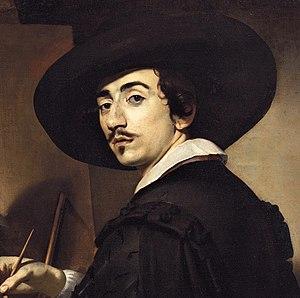
Nicolas Régnier, dit Regnier ou encore Niccolò Renieri est un peintre baroque influencé par le caravagisme qui a peint une grande partie de son œuvre en Italie, d'abord à Rome puis surtout à Venise. Son lieu et son époque de naissance font de lui un homme à double culture, des "peintres du nord" et française. Peintre apprécié, il devient aussi collectionneur et entrepreneur à succès et construit une vaste fortune.